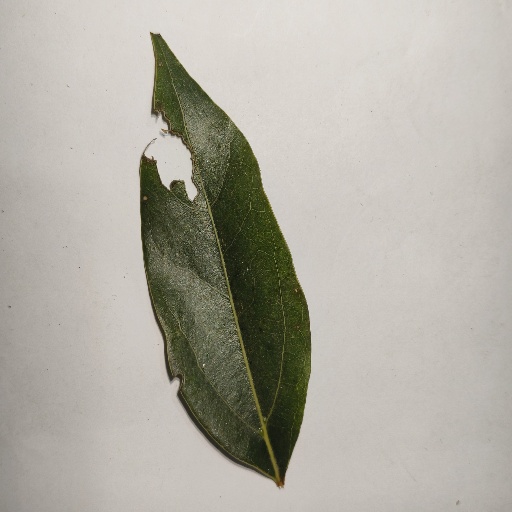
Species: Camphor
Leaf condition: Shot Hole